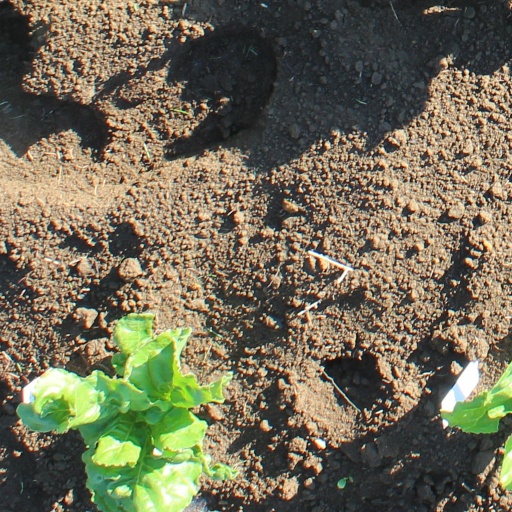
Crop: sugar beet